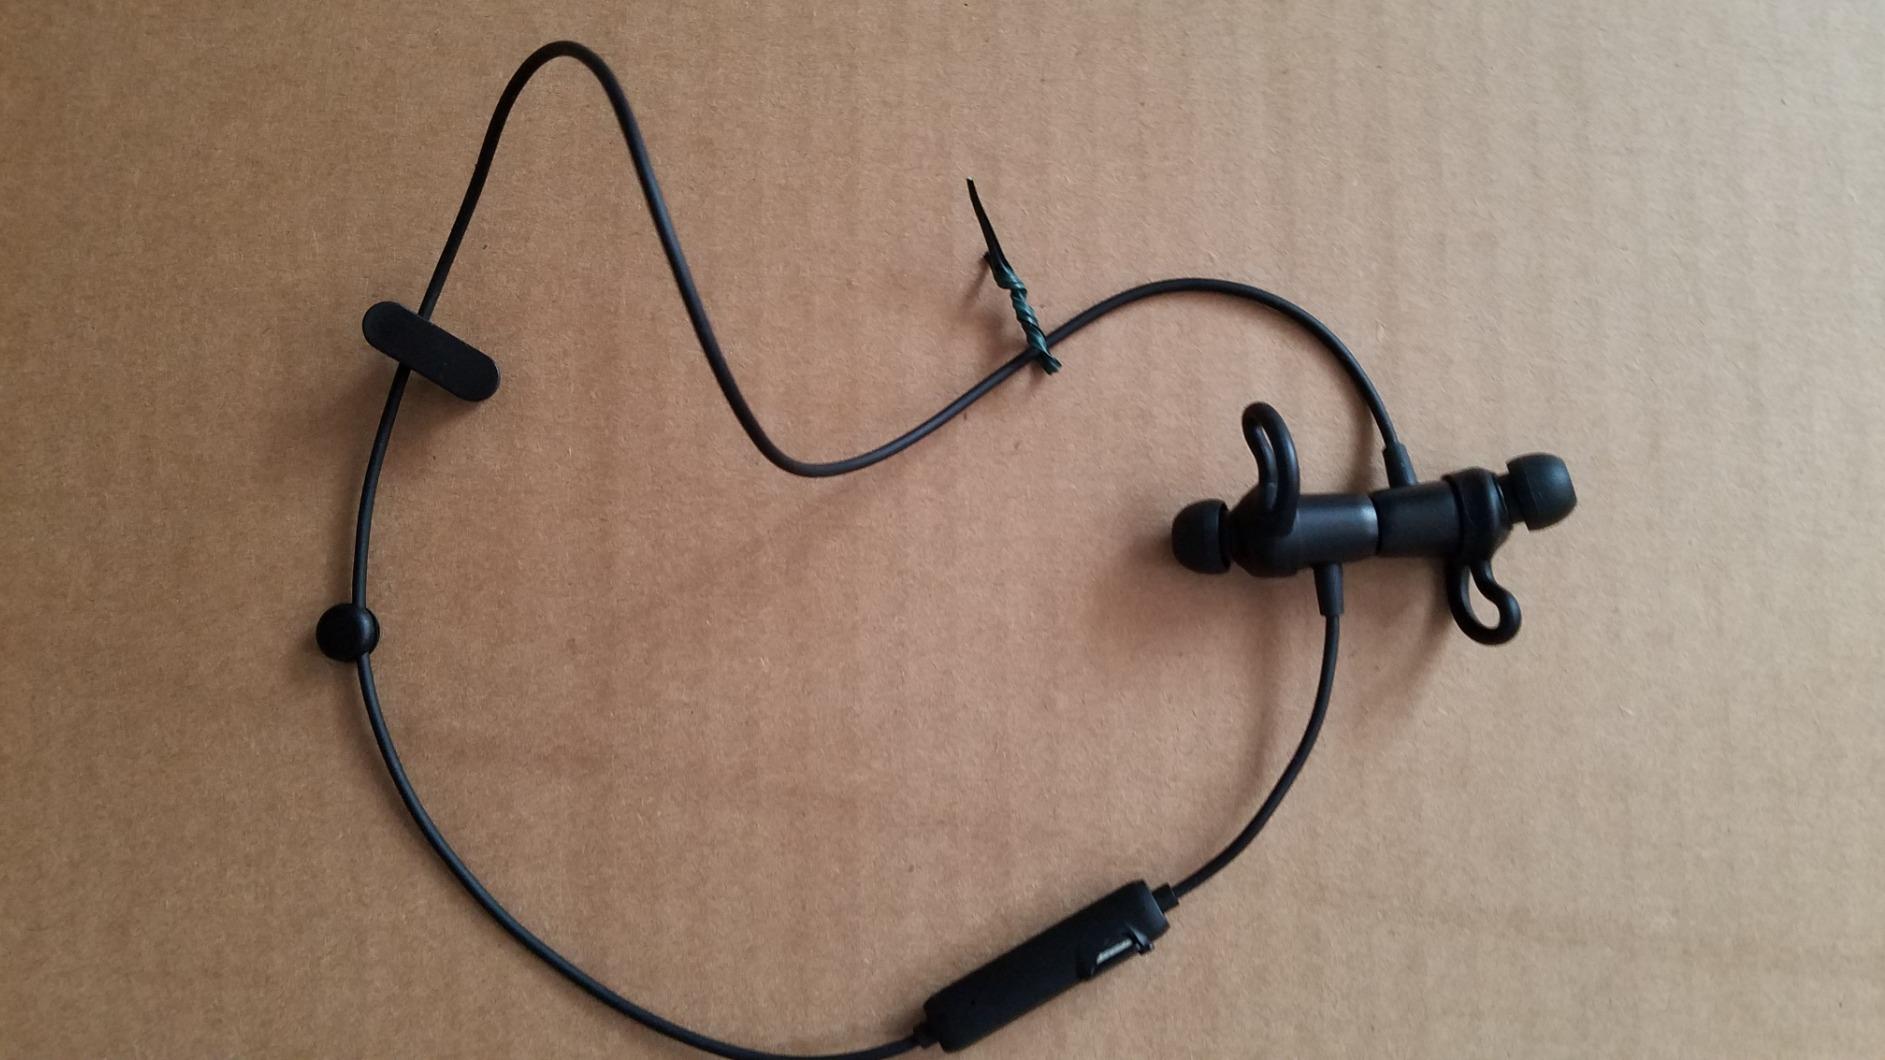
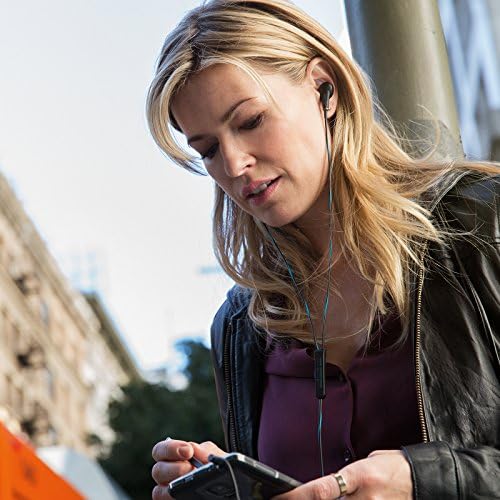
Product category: headphones
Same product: no